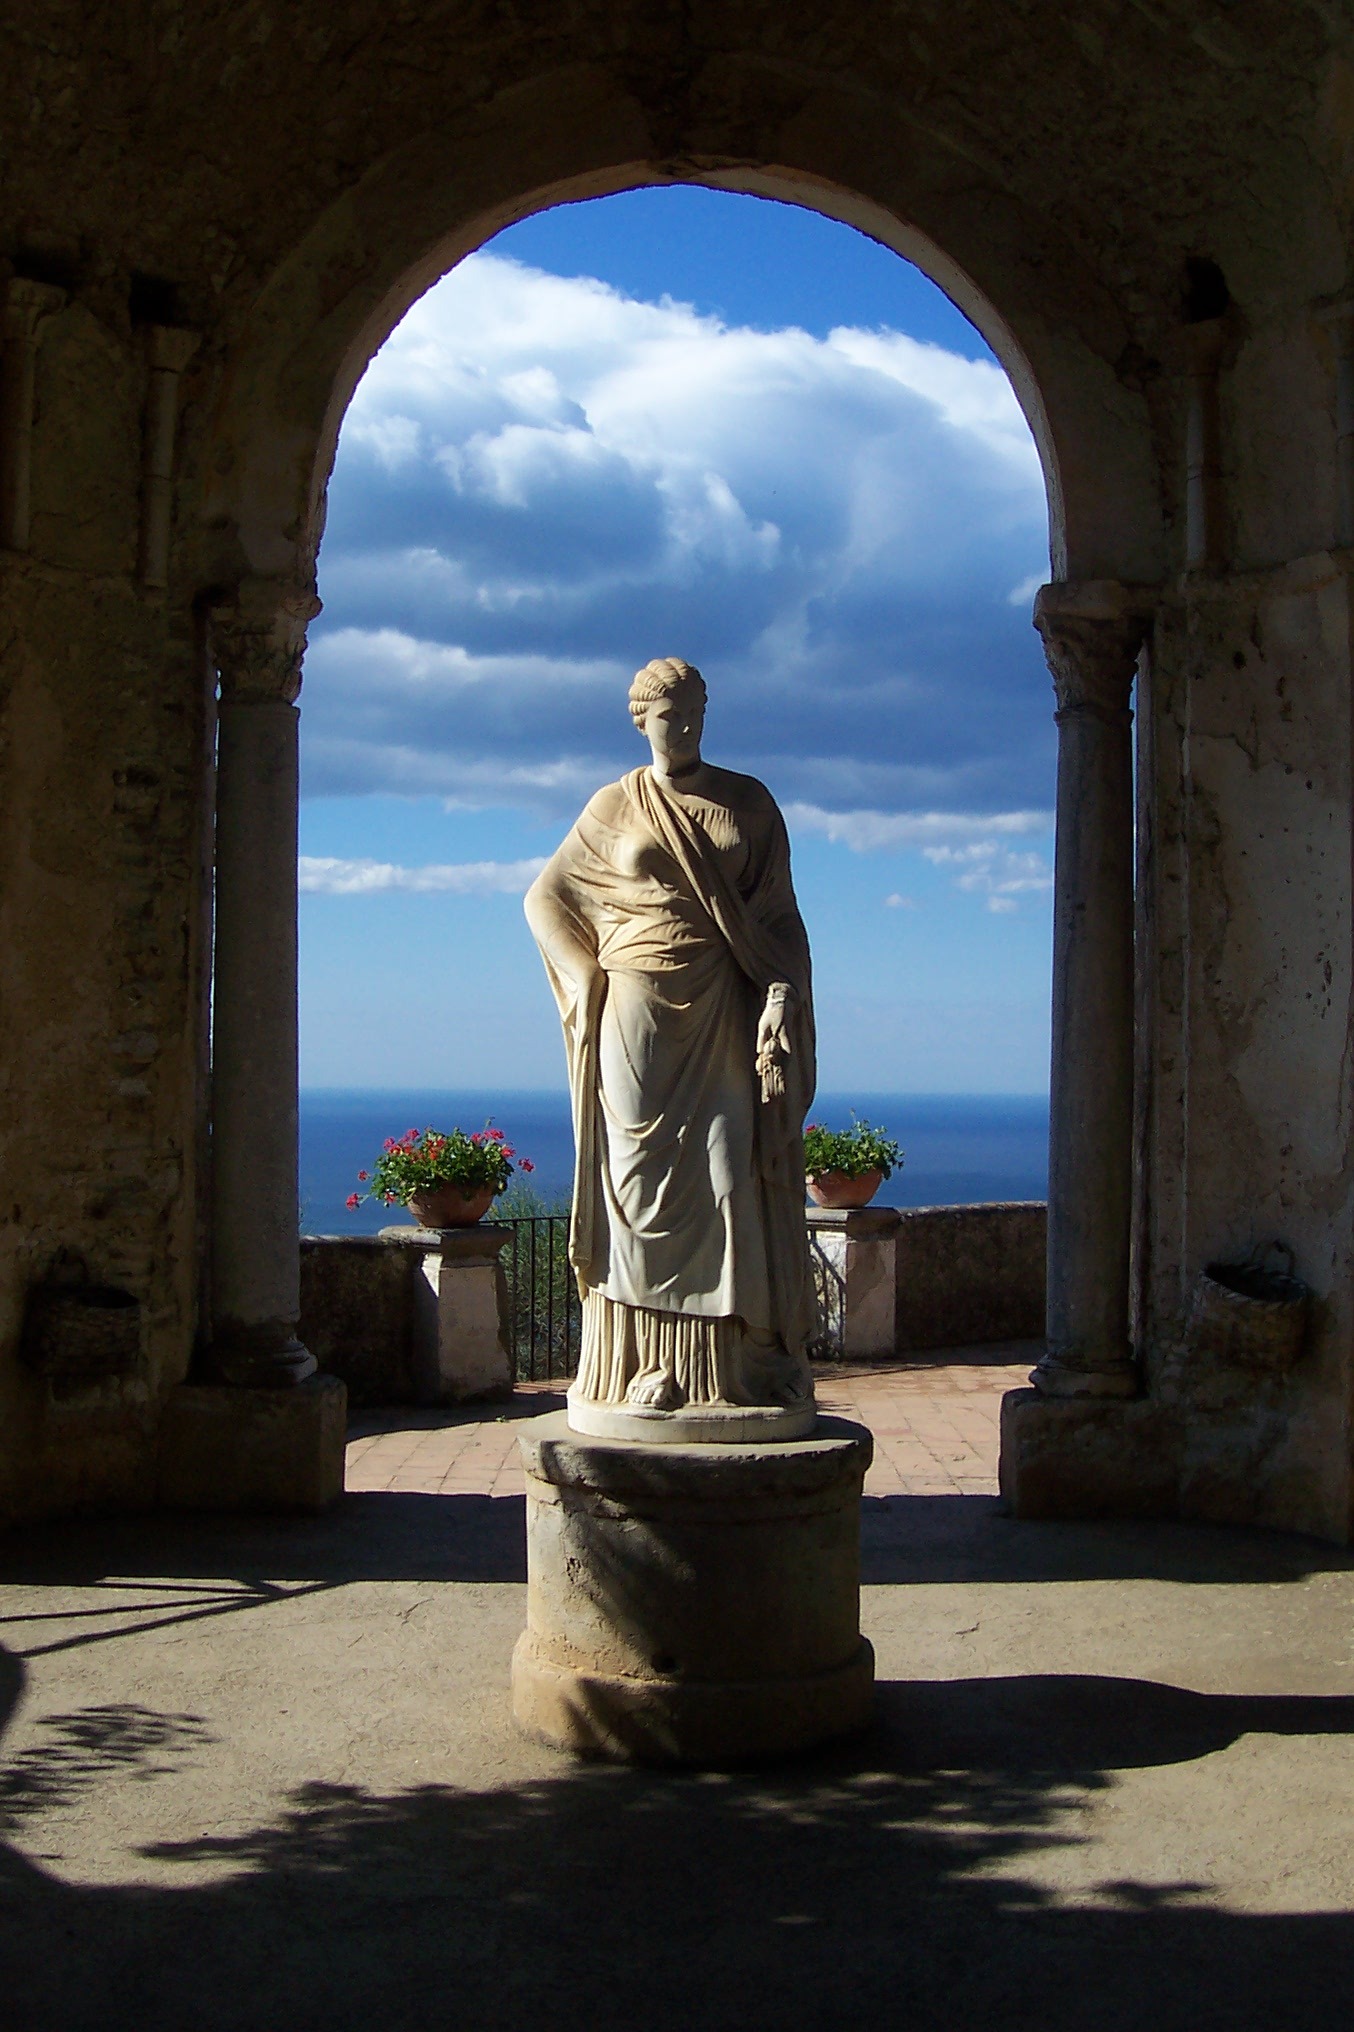
monument, travel, statue, arch, column, religion, italy, sculpture, art, temple, image, amalfi coast, ancient history, ravello, villa cimbrone